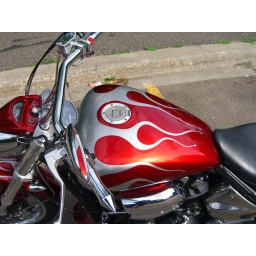
Top view of tank barbed flames using house of color candy read over top of silver flames